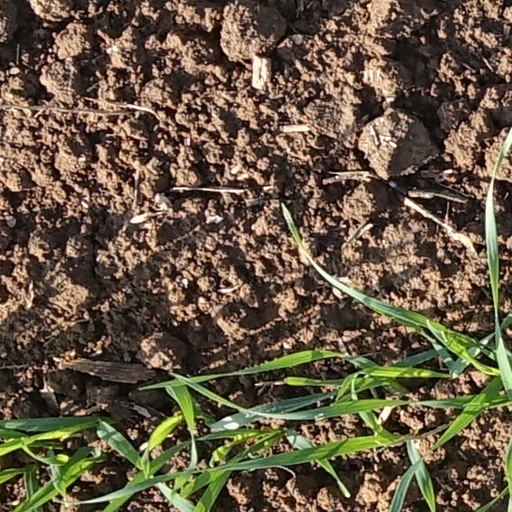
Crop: wheat